MacRobertson Miller Airlines

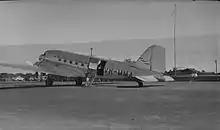
Douglas DC-3 in 1948

During the Second World War MMA's services to north-western and northern Australia were curtailed and many of its aircraft were impressed for military service. The Australian government's Department of Civil Aviation controlled the use and allocation of airliners and several of MMA's fleet were lost in accidents. The DCA purchased a fleet of ex-military Douglas Dakota transports (military variants of the Douglas DC-3) for reviving Australian domestic air services after the war, but Macrobertson-Miller Aviation was not initially included in this allocation. After protests, a single C-47, converted to airliner specification, was provided - VH-AEU - and made its first flight from Perth to Derby (via intermediate ports) in November 1945. This aircraft was transferred to TAA in 1947, by which time MacRobertson-Miller had acquired a pair of DC-3s of its own.